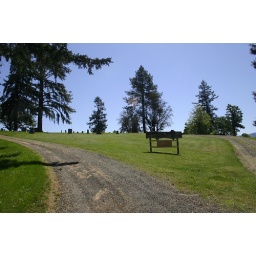
The road forks but circles around and connects up behind the ridge of the hill